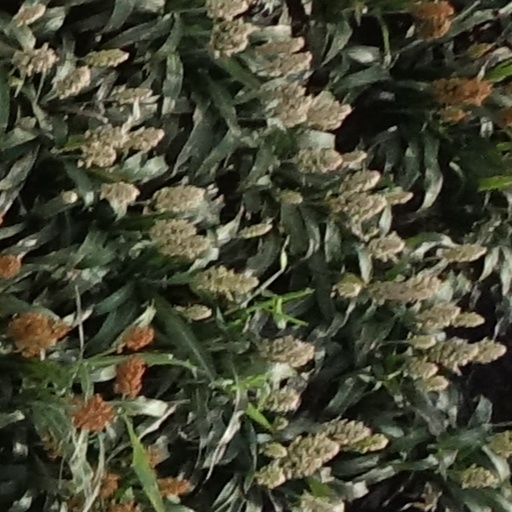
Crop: sorghum